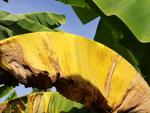
Label: segatoka